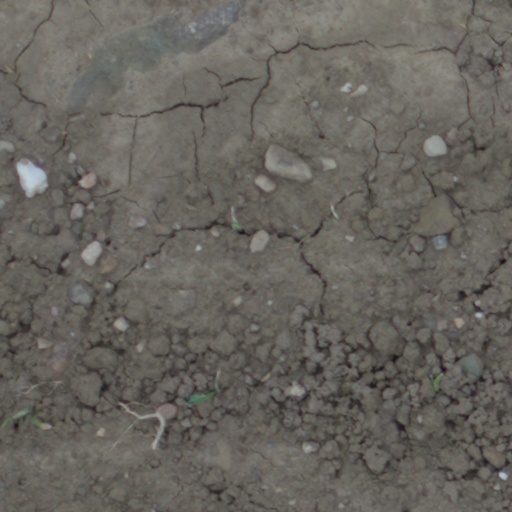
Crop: wheat